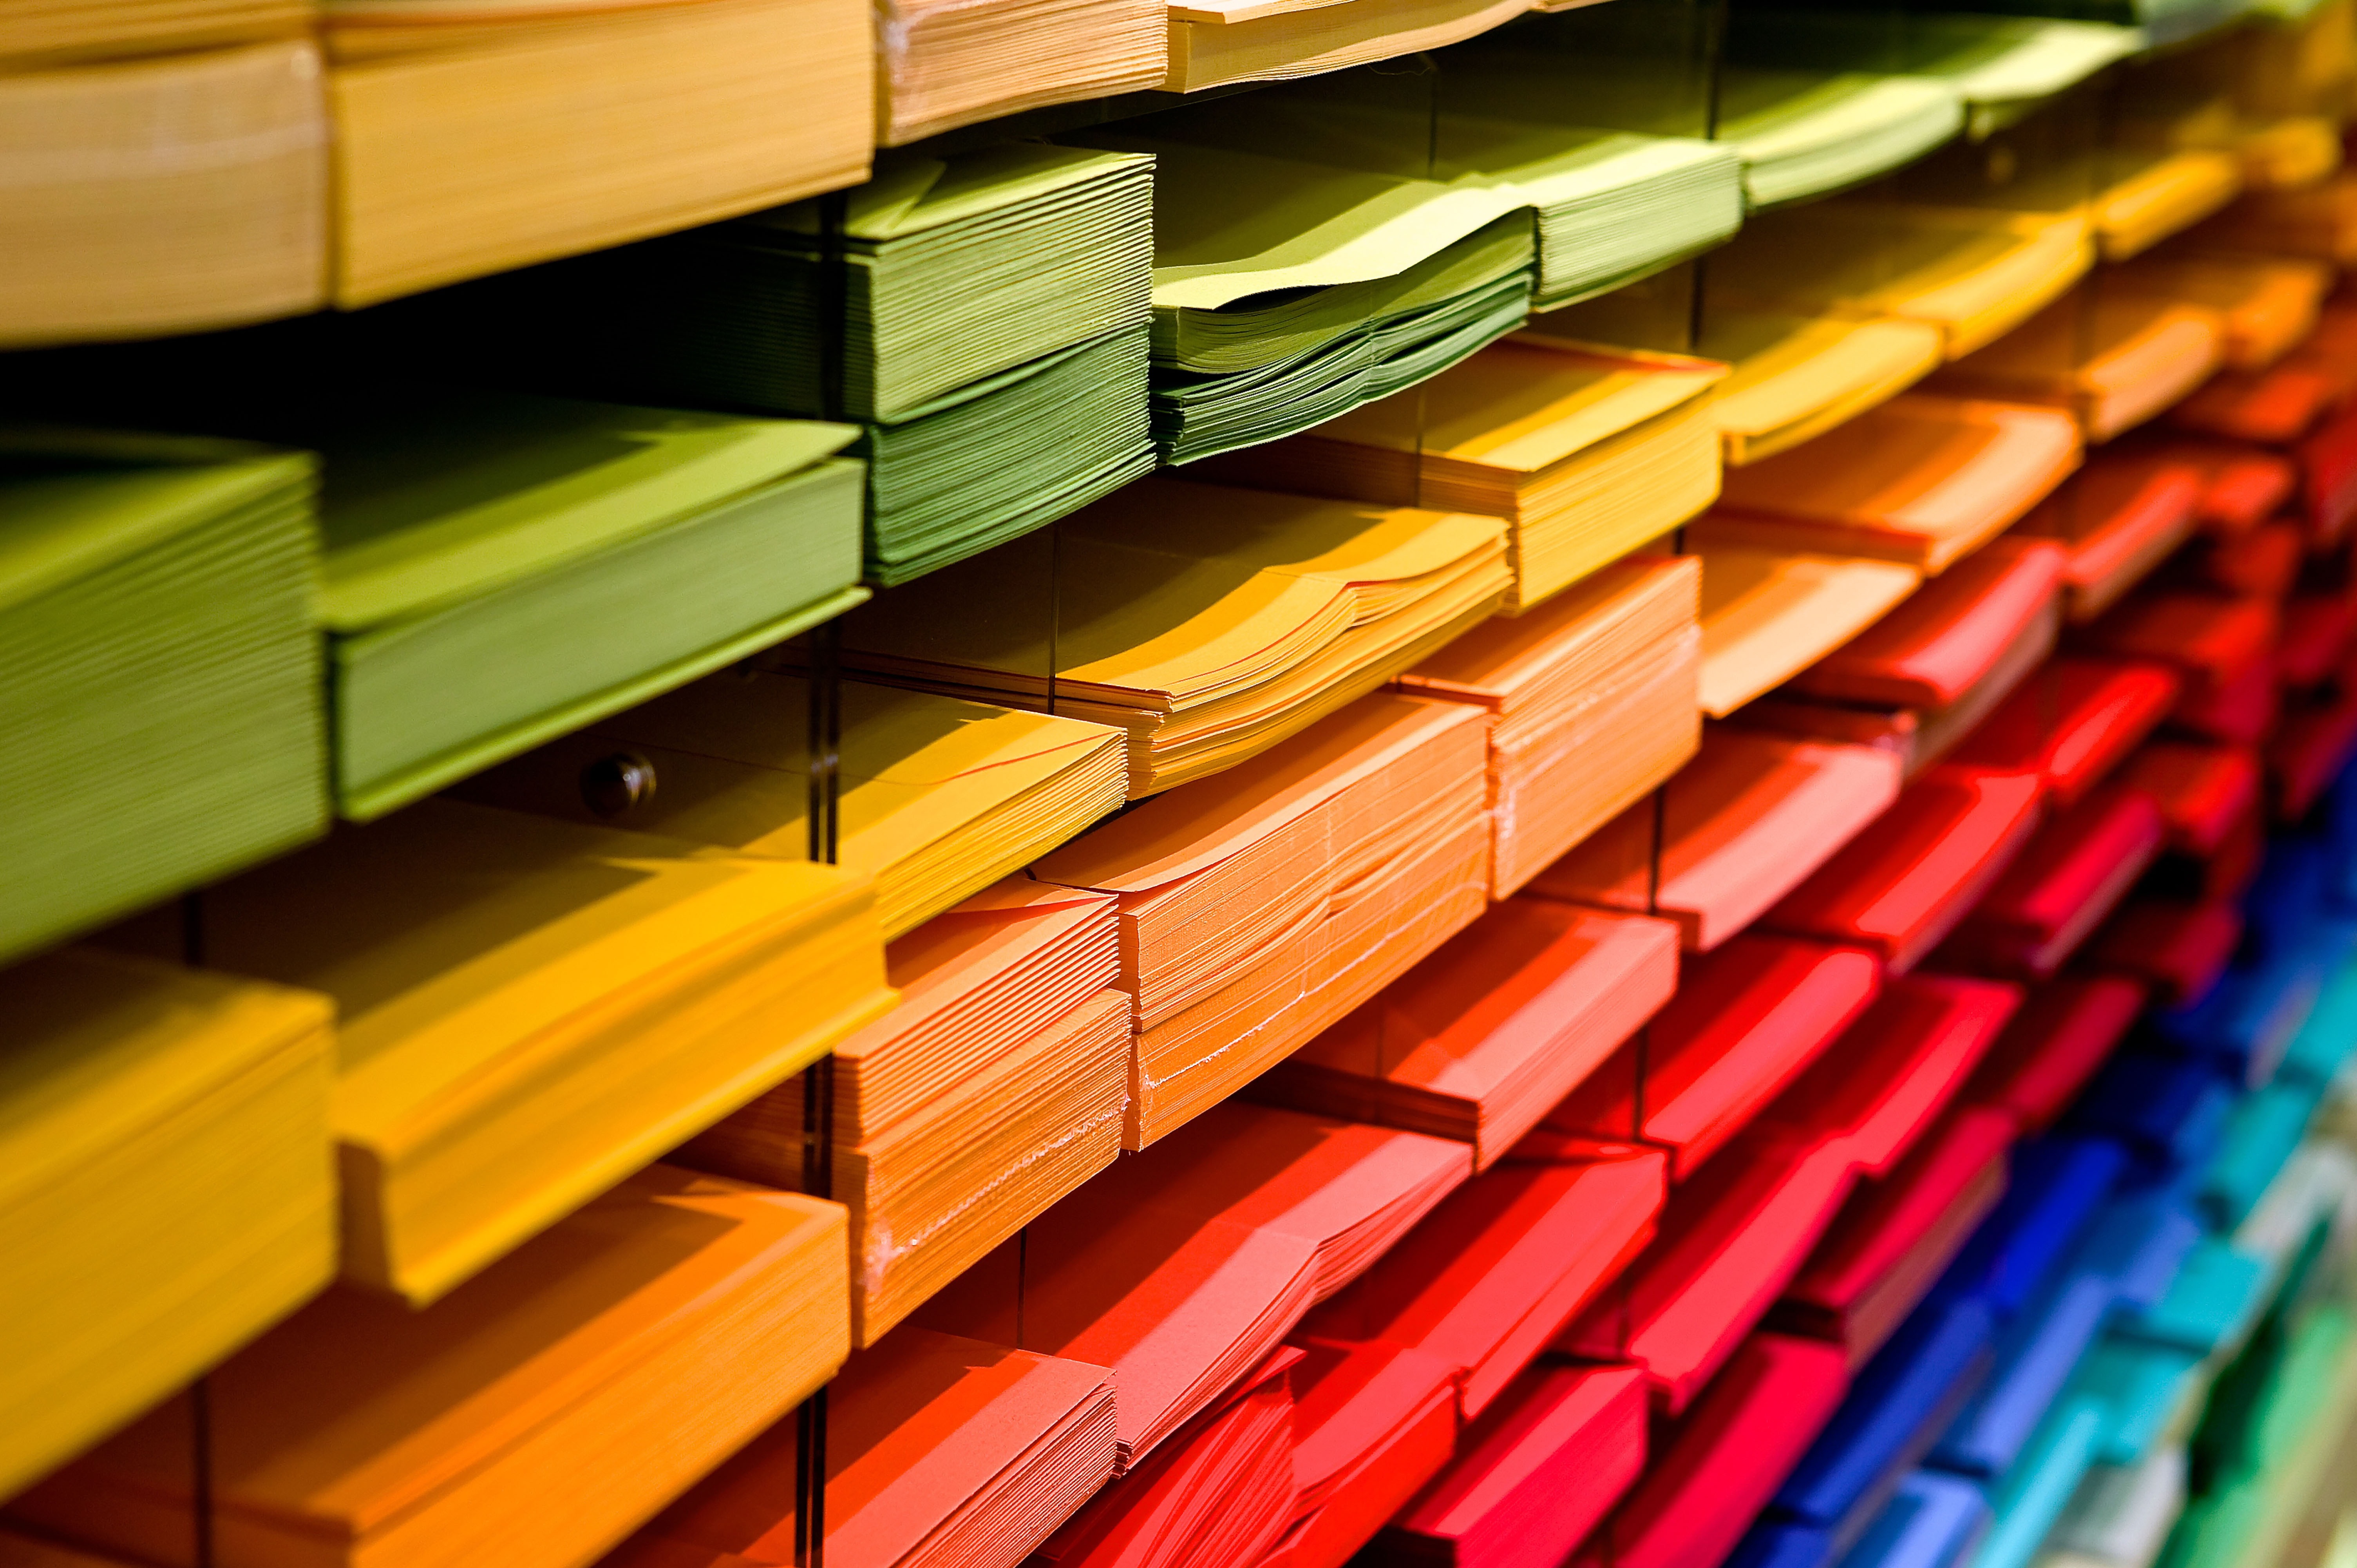
wood, line, color, office, paint, furniture, colorful, paper, interior design, design, stationery, school, draw, leave, back to school, colored paper, r ssler paper, different colored leaves, writing accessories, window covering